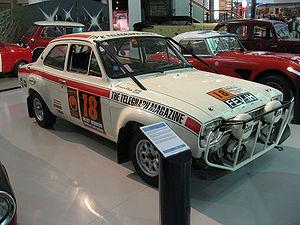
Gunnar Palm, né le 25 février 1937, est un copilote de rallyes suédois.
Hannu Mikkola né le 24 mai 1942 à Joensuu, est un ancien pilote de rallye finlandais.